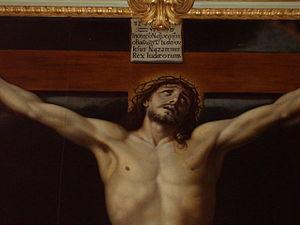
La crucifixion (detail)
La Crucifixion de Simon Vouet est une œuvre imposante de 216 × 146 cm. Elle fut conçue entre 1636 et 1637. C'est une huile sur toile mettant en scène la passion du Christ, qui est en train de mourir.
Les 28 croyances fondamentales sont un ensemble de croyances théologiques de l'Église adventiste du septième jour. Traditionnellement, les adventistes se sont opposés à la formulation d'un credo. Les 28 croyances fondamentales décrivent simplement la position officielle de l'Église adventiste. Les vœux de baptême s'y ajoutent.